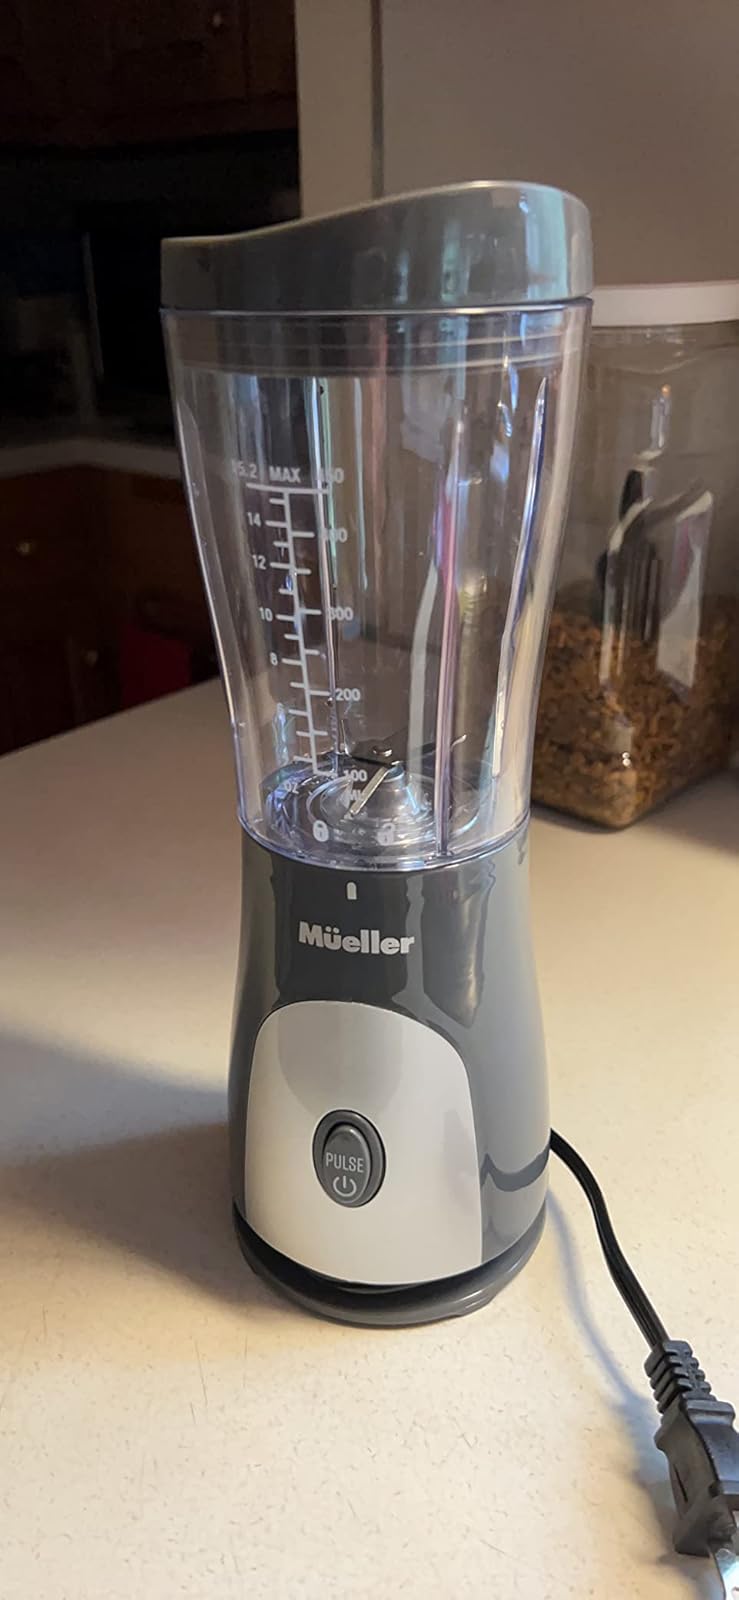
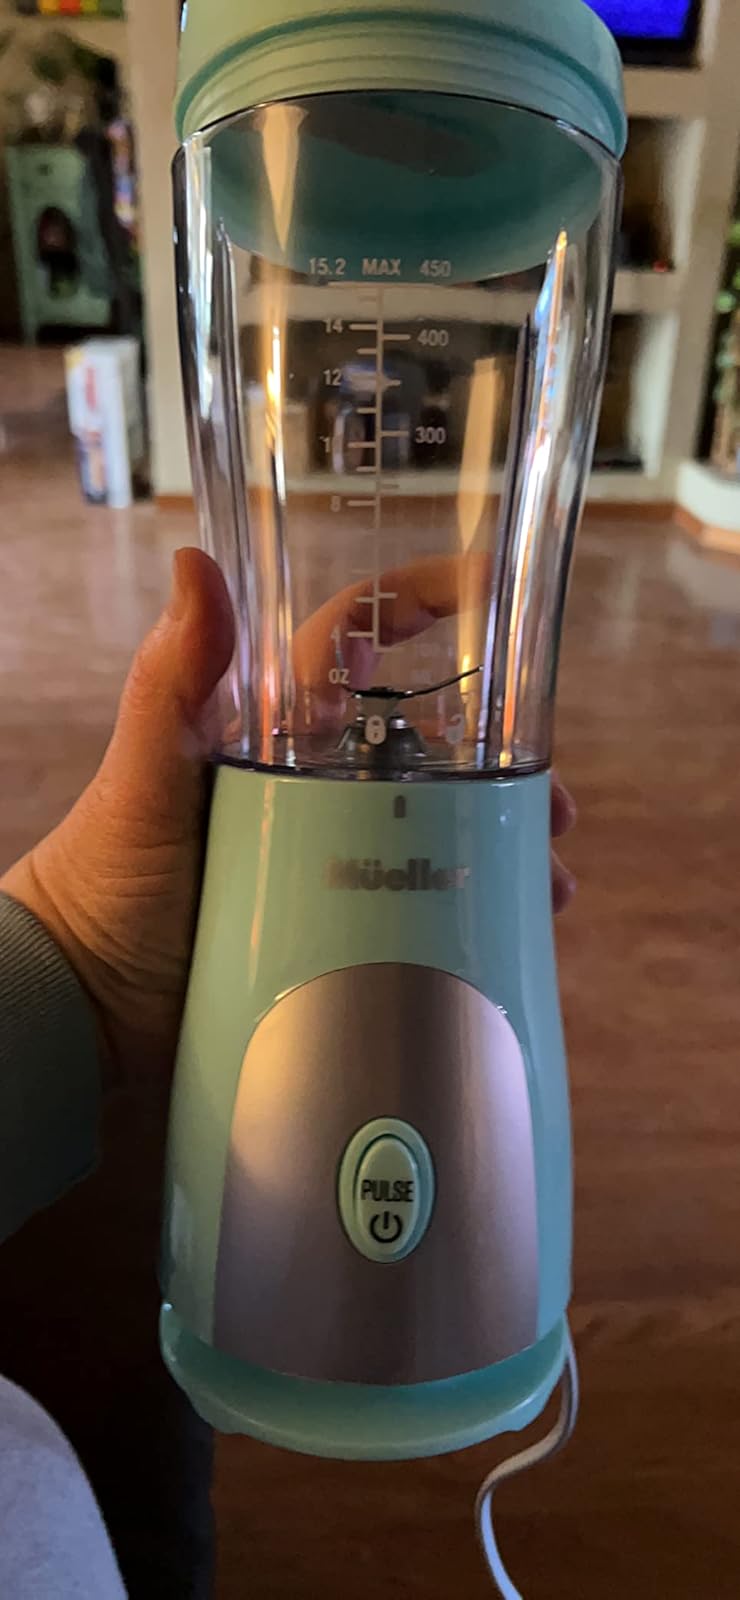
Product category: items_blender
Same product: no